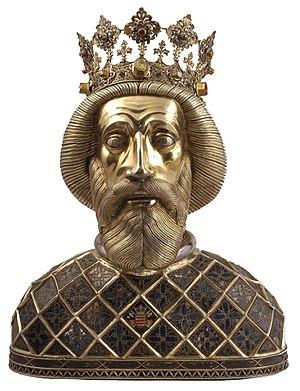
Ladislas Iᵉʳ Árpád ou saint Ladislas, né vers 1040 en Pologne, mort à Nyitra le 29 juillet 1095, inhumé à Várad, fut roi de Hongrie de 1077 à 1095.
La Hongrie est traditionnellement un pays catholique romain avec une minorité protestante. Avant la Seconde Guerre mondiale, environ 5 % de la population était de religion juive.
Voici une liste des souverains depuis la création de la Hongrie et l'apparition d'Árpád dans la plaine de ce pays vers 896 : principauté, puis royaume de Hongrie à compter de l'an mil.